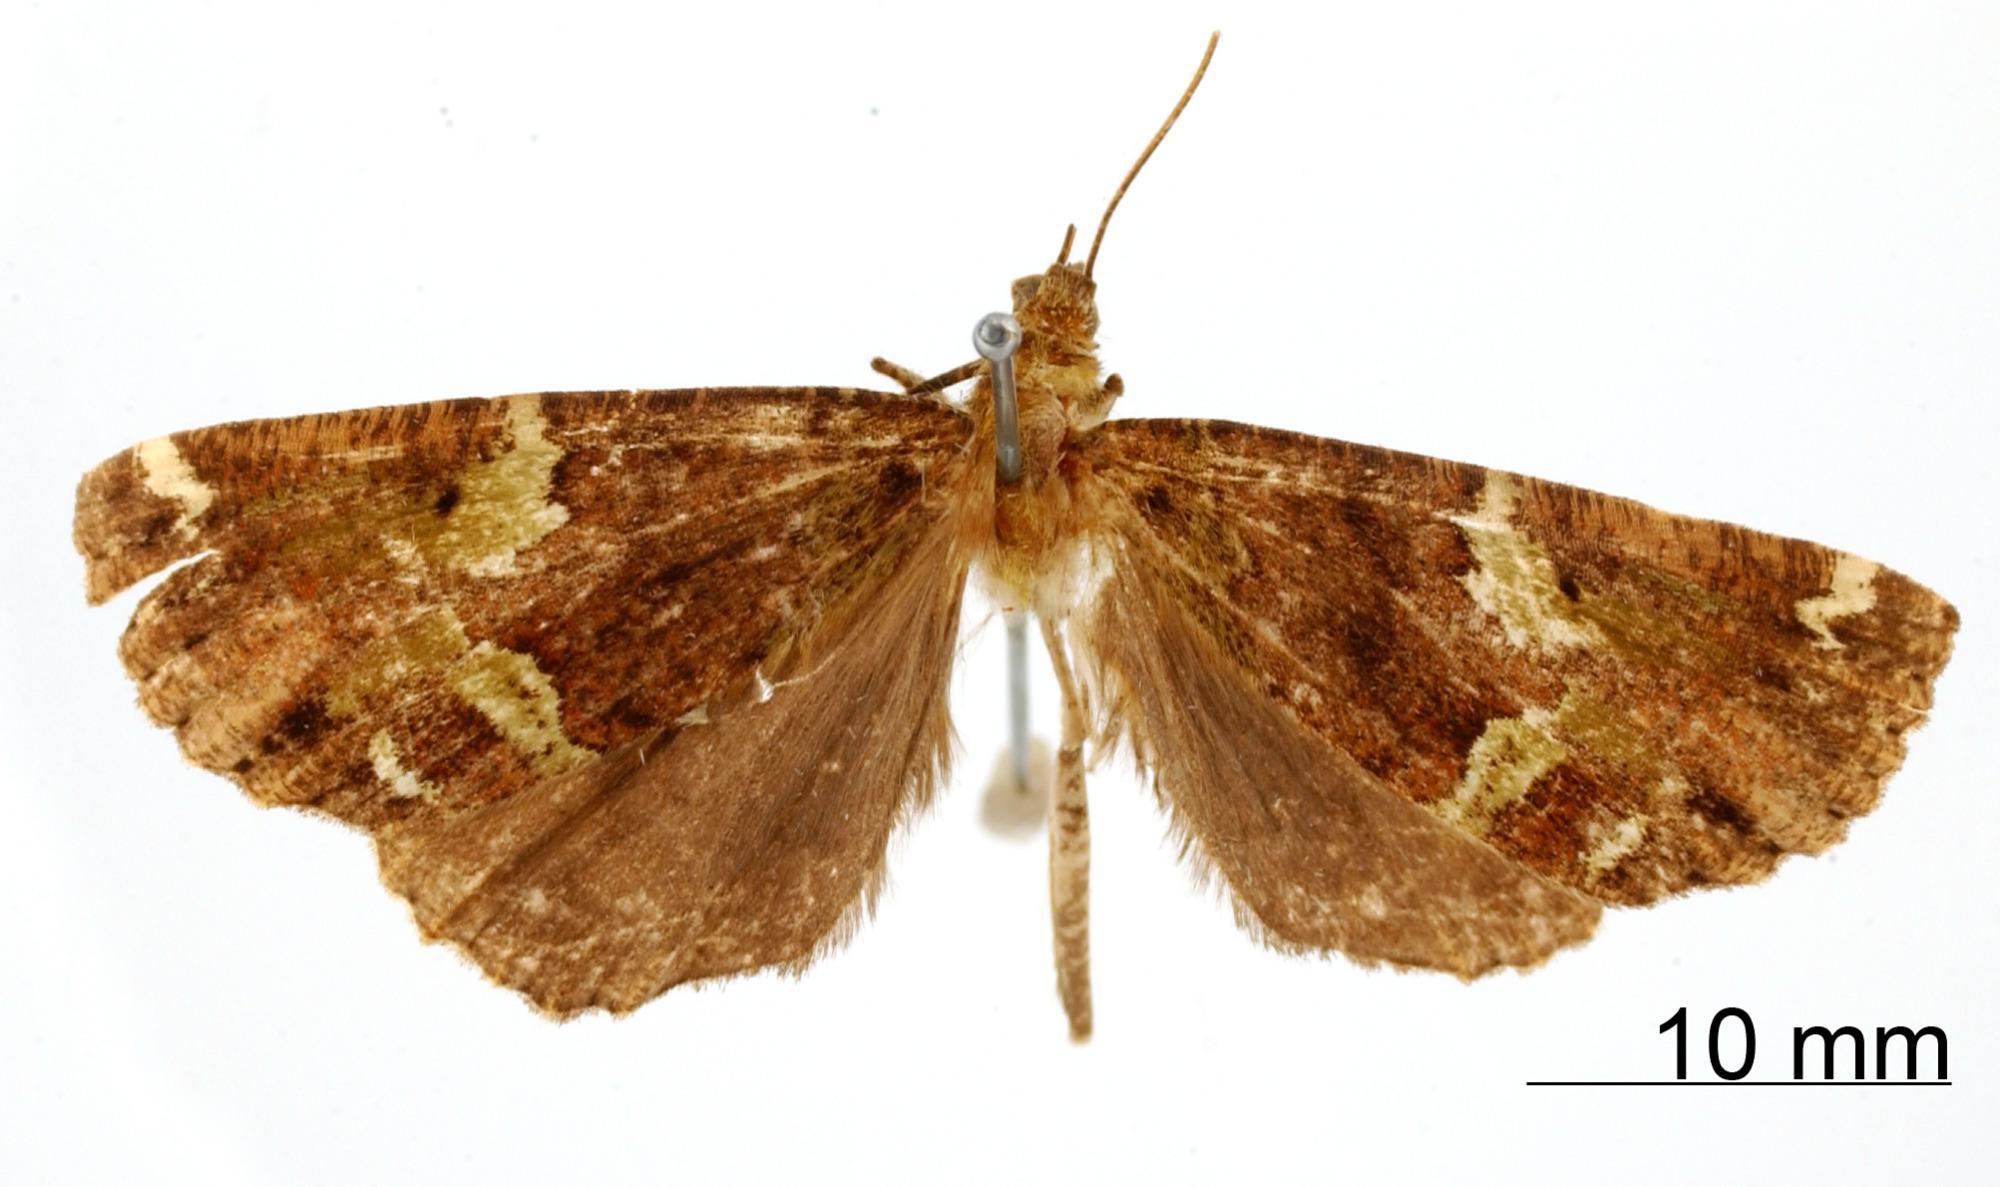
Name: Ischnopteryx viriosa
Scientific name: Ischnopteryx viriosa Dognin, 1904
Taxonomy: Animalia, Arthropoda, Insecta, Lepidoptera, Geometridae, Ennominae
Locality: Santo Domingo, Carabaya, Peru, Peru